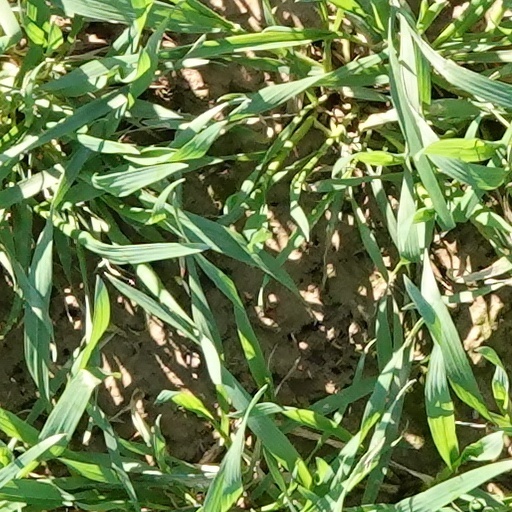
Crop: wheat